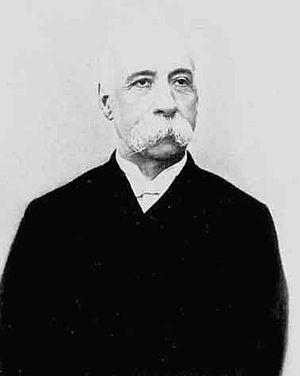
La Première Guerre italo-éthiopienne se déroule parallèlement à la création de la colonie italienne d'Érythrée entre 1885 et 1896. Durant ces dix années, l’Italie agrandit régulièrement ses possessions en Abyssinie. Elle est opposée d’abord aux armées du Négus Yohannes, dirigées en particulier par Ras Alula. Après la mort de Yohannes à la bataille de Matamma contre les Soudanais le 9 mars 1889, le nouveau Negusä Nägäst d'Éthiopie, Menelik II du Shewa, met quelques années à conforter son pouvoir. Il est initialement soutenu par la France, timidement ; et par l'Italie après le traité de Wëchale de mai 1889, qu'il dénonce en février 1893. Cette période fut mise à profit par les Italiens pour agrandir leur territoire. Dès la fin de 1890 cependant, Menelik II affirme sa souveraineté sur la scène internationale par une « lettre circulaire » aux puissances européennes ; en juin 1894, il soumet complètement le Tigré.
La bataille d'Adoua se déroule près du village d'Adoua, au cœur de la région du Tigré, dans le nord de l’Éthiopie, le 1ᵉʳ mars 1896. Elle oppose les forces de l'Empire éthiopien du negusse negest Menelik II à celles du royaume d’Italie dirigées par le colonel Baratieri. Elle conclut, par la victoire des Éthiopiens, la première guerre italo-éthiopienne et clôt une fin de XIXᵉ siècle marquée par diverses tentatives de pénétration en Éthiopie menées par plusieurs puissances.